Newcastle University Students' Union

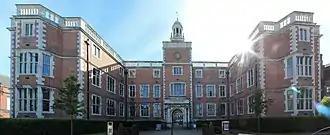
The Students' Union Building

Unlike the majority of other students' unions in the United Kingdom, Newcastle University Students' Union owns the building where it is housed. The Union building was built in 1924 with a gift from an anonymous donor, who is believed to have been Sir Cecil Cochrane, a major benefactor to the university. It is built in the neo-Jacobean style and was designed by the local architect Robert Burns Dick whose firm designed the Laing Art Gallery, the towers of the Tyne Bridge and The Spanish City in Whitley Bay. It was opened on 22 October 1925 by the Rt. Hon. Lord Eustace Percy, who later served as Rector of King's College from 1937 to 1952. In 1987 the Students' Union was made a Grade II listed building.